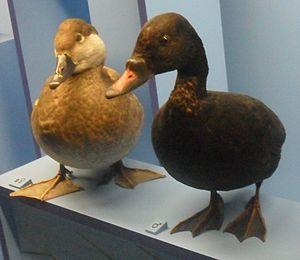
Macreuses noires (Melanitta nigra)
La Macreuse noire est une espèce de canards plongeurs marins de la famille des anatidés. Le dimorphisme sexuel est prononcé chez cet oiseau, le mâle étant entièrement noir, avec une tache jaune orangé sur le bec, la femelle et les jeunes sont brun clair, avec les côtés du cou et de la tête plus pâles. La Macreuse noire habite le Nord de l'Europe et de l'Asie ; les populations américaines ont évolué vers une espèce désormais considérée comme séparée, appelée Macreuse à bec jaune.